Global Esports Federation

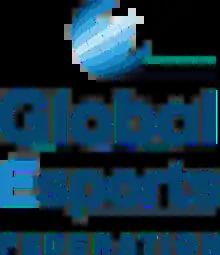
Logo

The Global Esports Federation (GEF) is a non-governmental organization that convenes the world's esports (or competitive video gaming) community. It was established on December 16, 2019, and is headquartered in Singapore, where it is a registered society under the Singapore Registry of Societies.